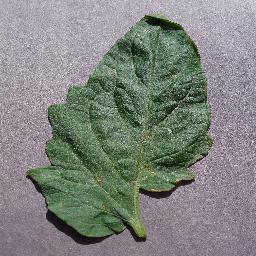
Label: Tomato___Target_Spot